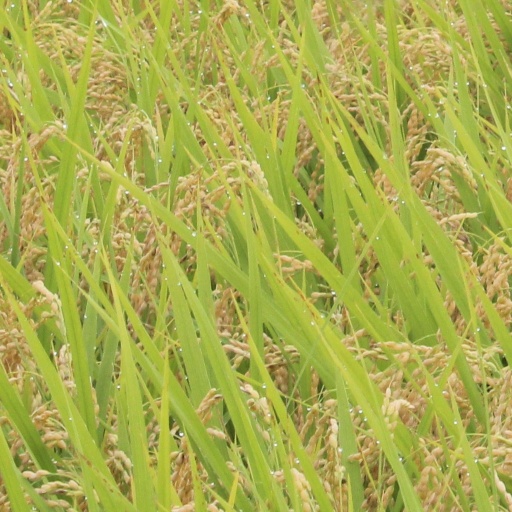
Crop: rice